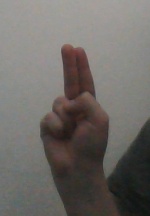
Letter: taa